Reg Wright

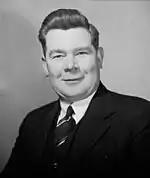
Wright in 1954.

Wright was admitted to the bar in 1928 and lectured in law at the University of Tasmania. In 1941, he enlisted in the second Australian Imperial Force and was promoted to captain in 1943.